St. Nicholas Church, Stendal

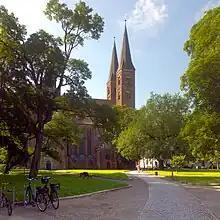
St. Nicholas Cathedral, Stendal (2012)

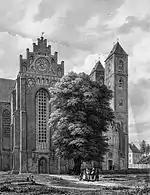
St. Nicholas, 1833

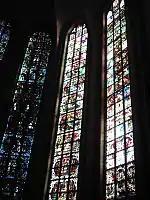
Stained-glass windows

St. Nicholas Cathedral, Stendal (German: "Dom St. Nikolaus") is a brick Gothic church on the edge of the Old City of Stendal, in the Altmark of Saxony-Anhalt (Sachsen-Anhalt), Germany. The church, now affiliated with the Protestant (Lutheran) Evangelical Church in Germany, is famous for its large complement of late-medieval stained-glass windows.